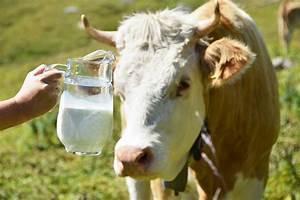
cow